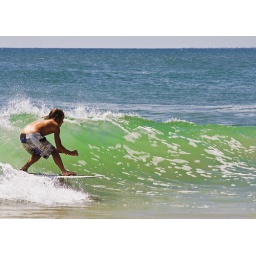
A skimboarder on a green face in about 2 inches of water on the point at Cape Hatteras.